Dilatant

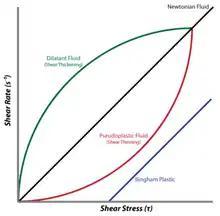
Plot of shear rate as a function of the shear stress. Dilatants in green.

A dilatant (also termed shear thickening) material is one in which viscosity increases with the rate of shear strain. Such a "shear thickening fluid", also known by the initialism "STF", is an example of a non-Newtonian fluid. This behaviour is usually not observed in pure materials, but can occur in suspensions.